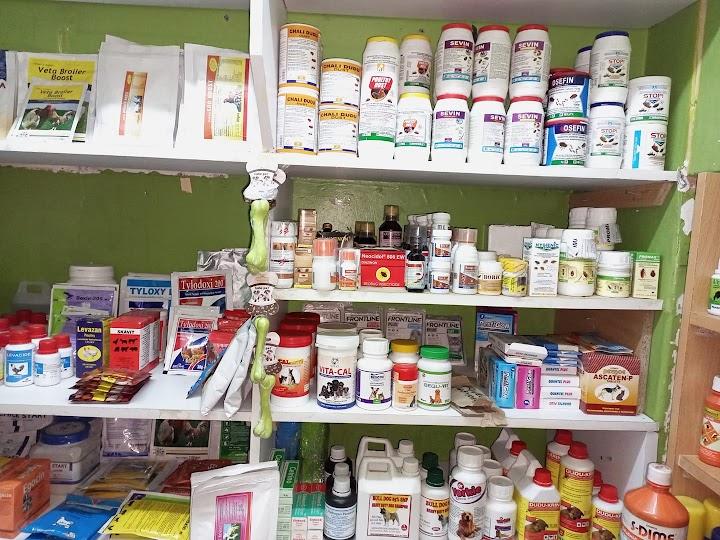
Eneo la ndani ya chumba mfano wa duka lililopangwa katika safu zilizonyooka zenye vifungashio vya aina tofautitofauti, ikiashiria ni eneo la duka llitumikalo kwa uuzaji wa pembejeo za kilimo na mifugo.